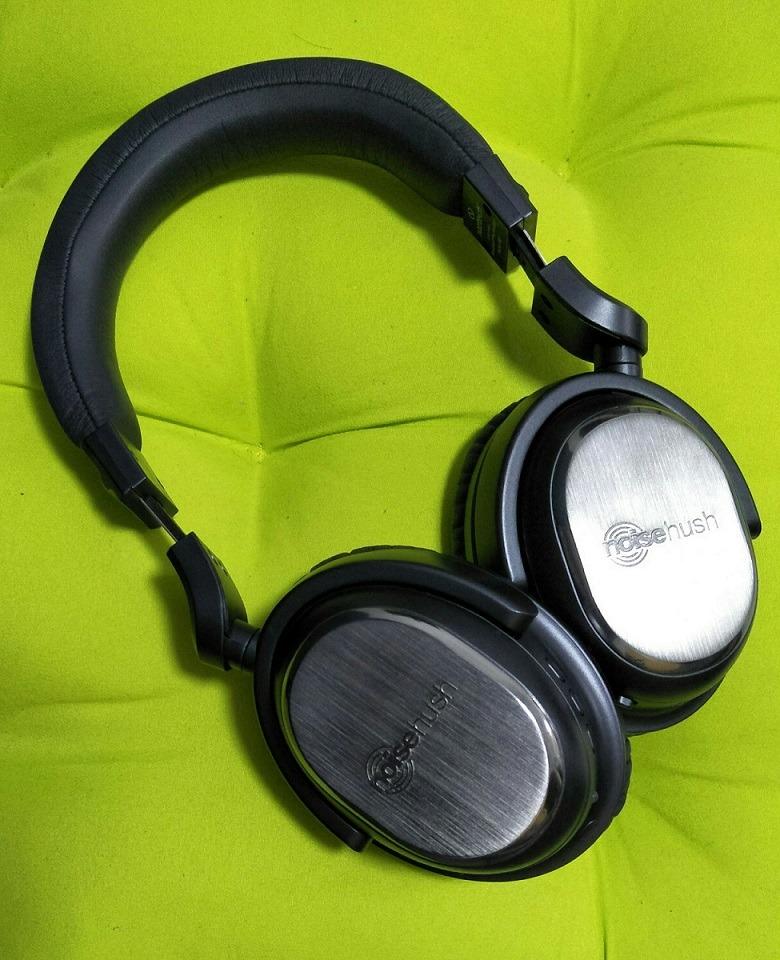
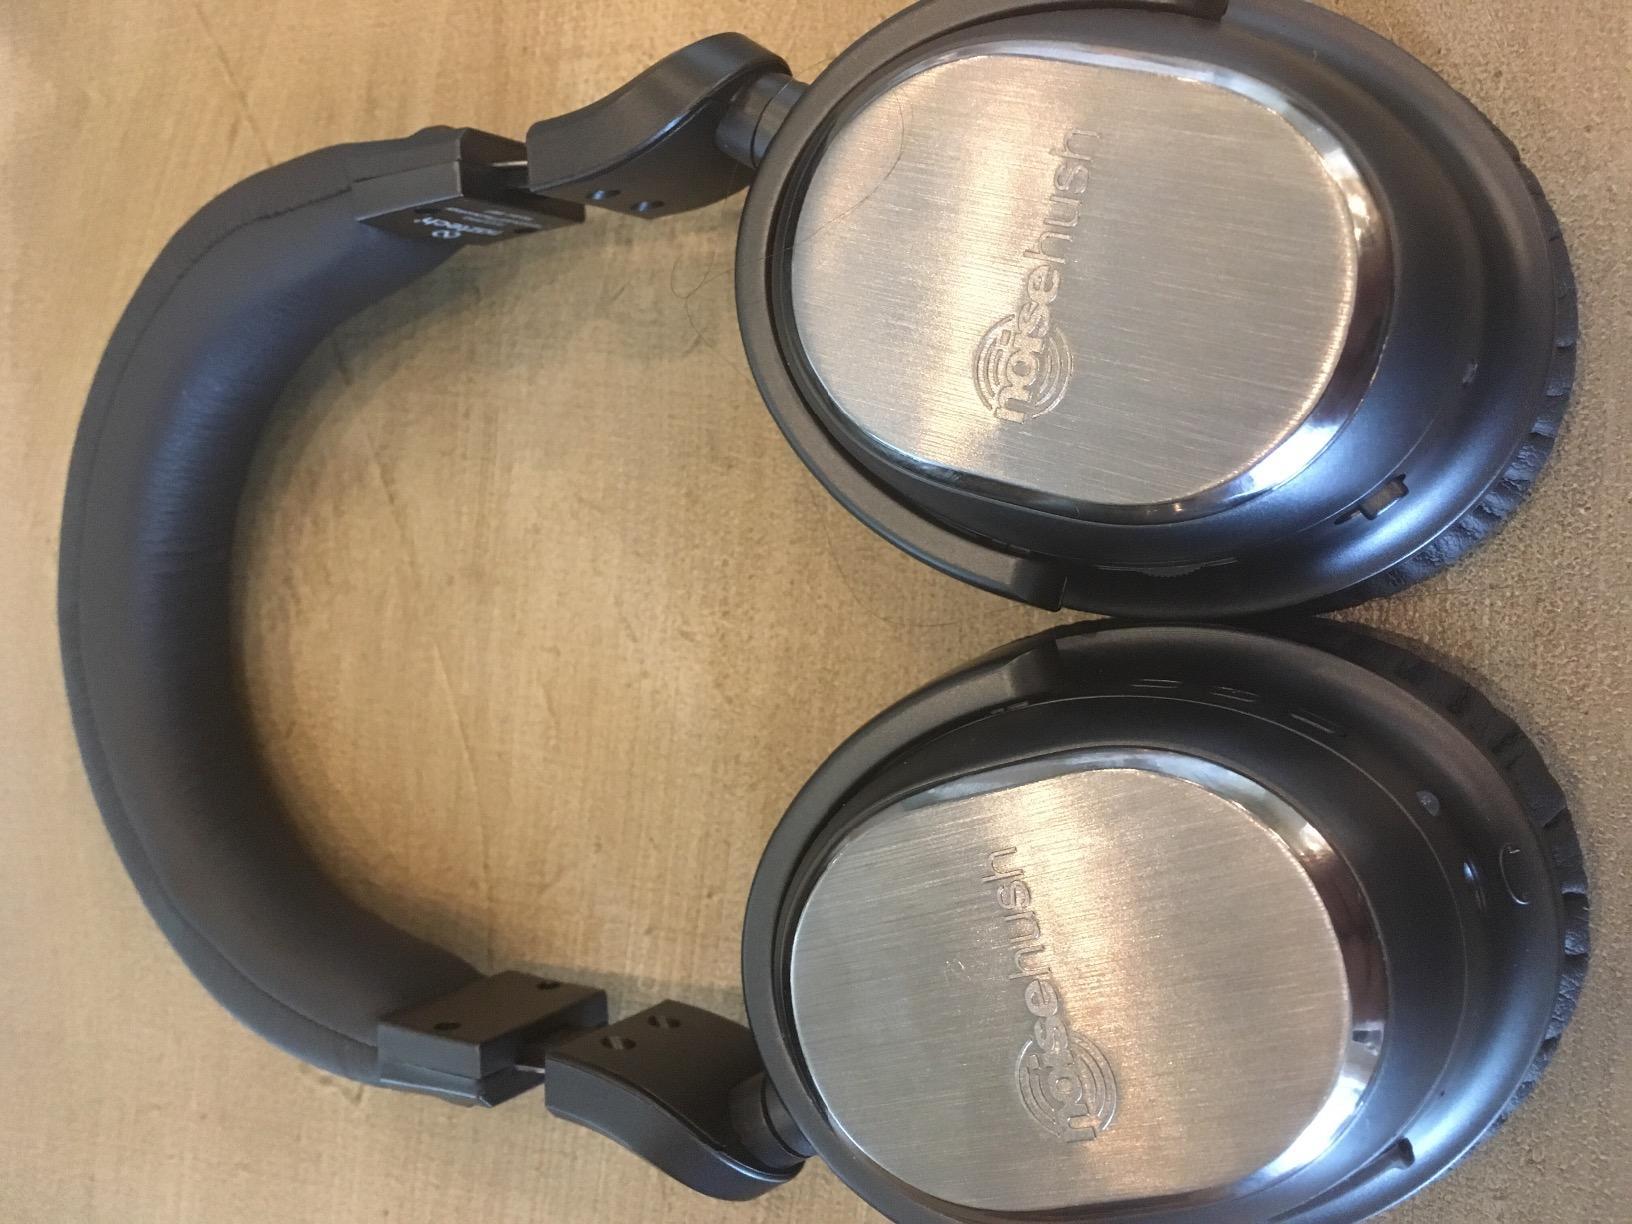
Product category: headphones
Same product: yes